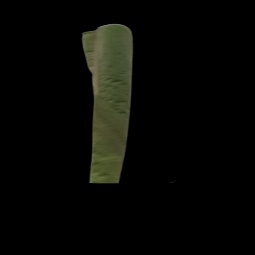
Label: Boron